Rover (marque)

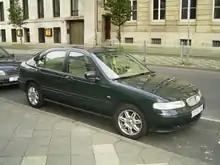
1996 Rover 400

By 1988, Austin Rover had moved to a one-marque strategy, using only the Rover brand. Its parent, BL, was renamed as the Rover Group, with the car division becoming Rover Cars.